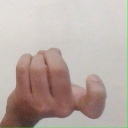
अक्षर: ज